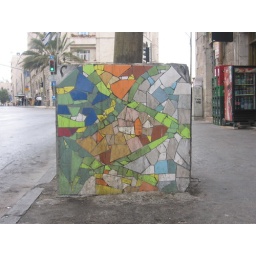
Mosaic around concrete street lamp base, Jerusalem, 2007-06-08, 08-33-45_0138